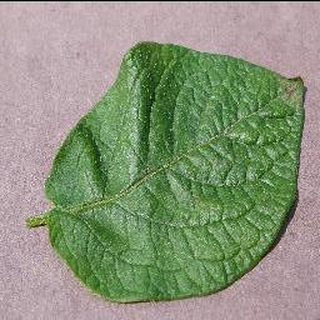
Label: healthy_potato